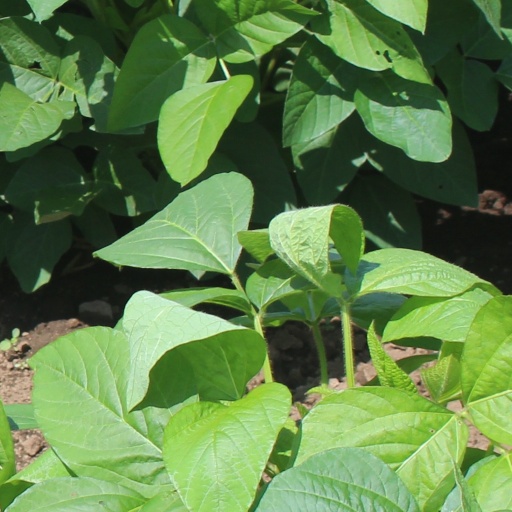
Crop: soybean